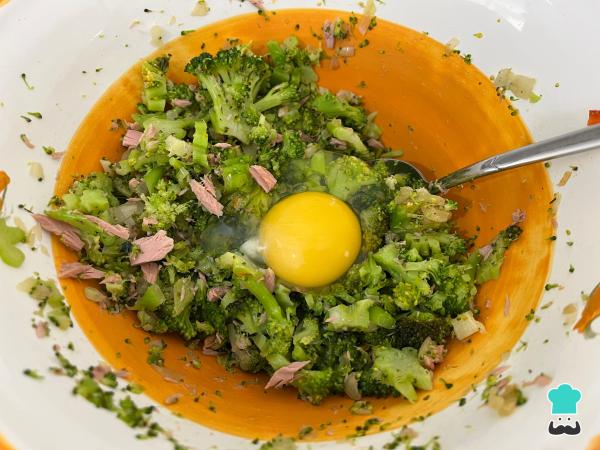
Condimenta al gusto con la cúrcuma y el ají molido. Cuando pruebes el relleno y te guste, añade los huevos.